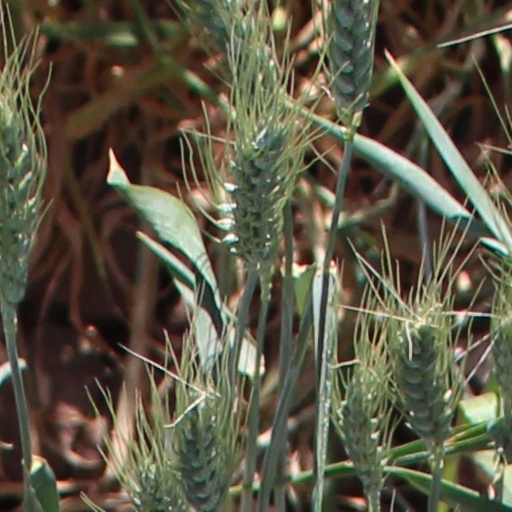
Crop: wheat